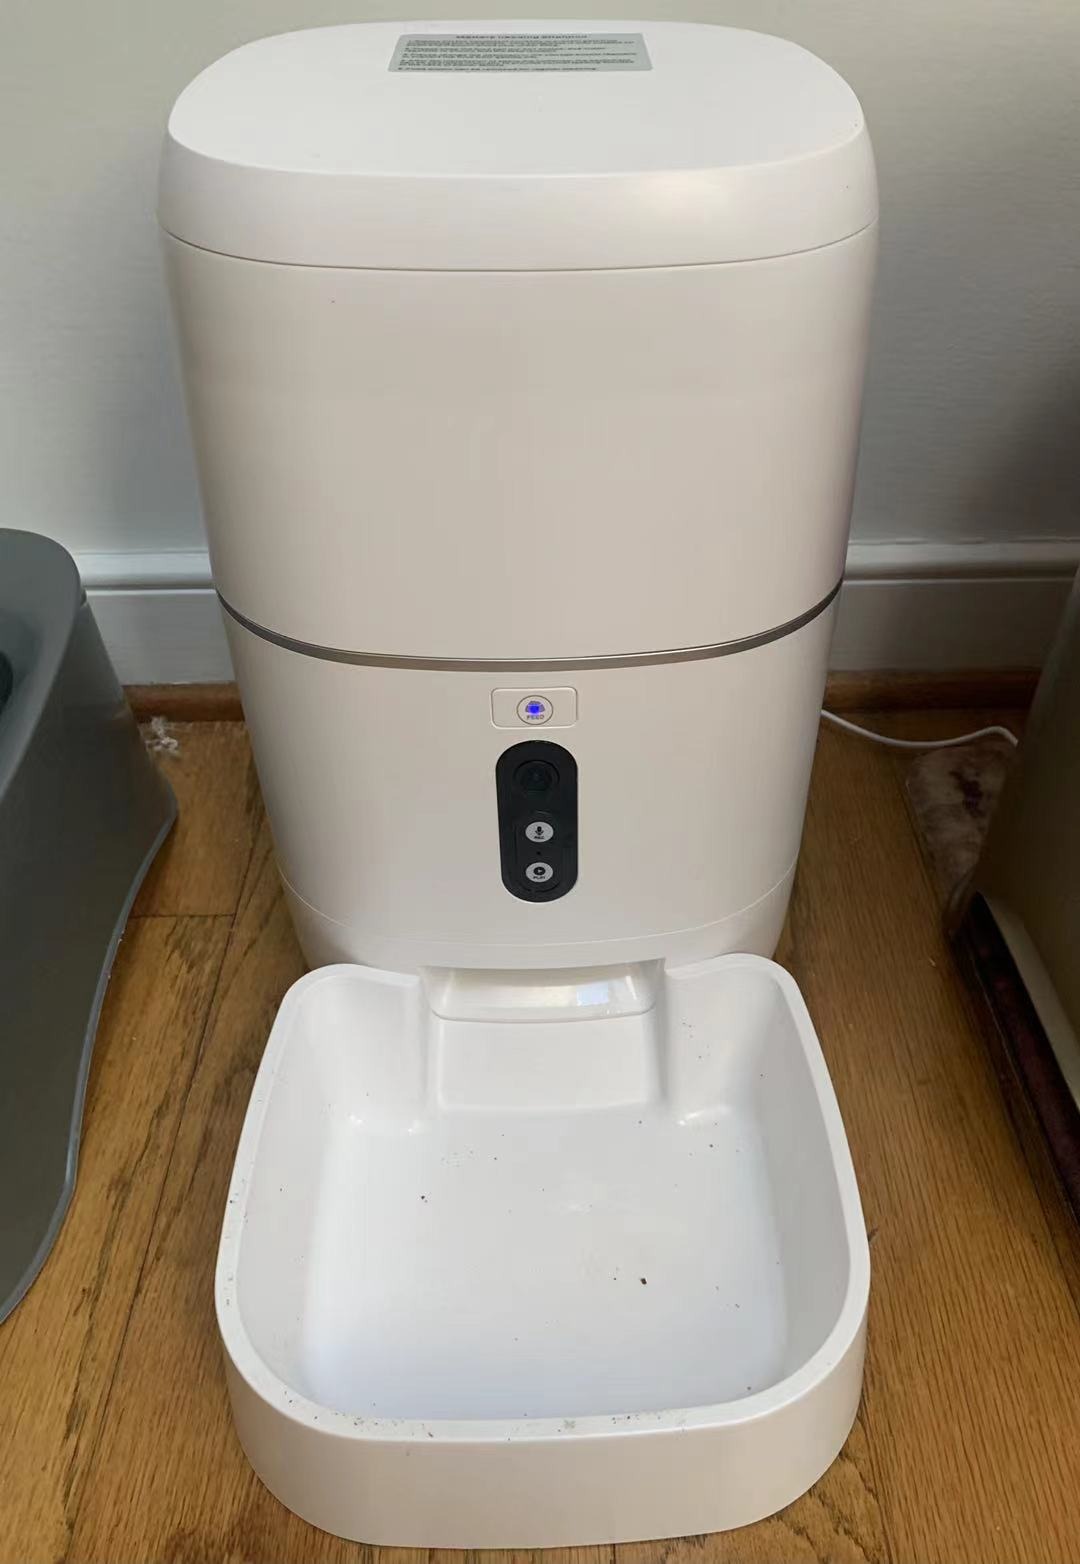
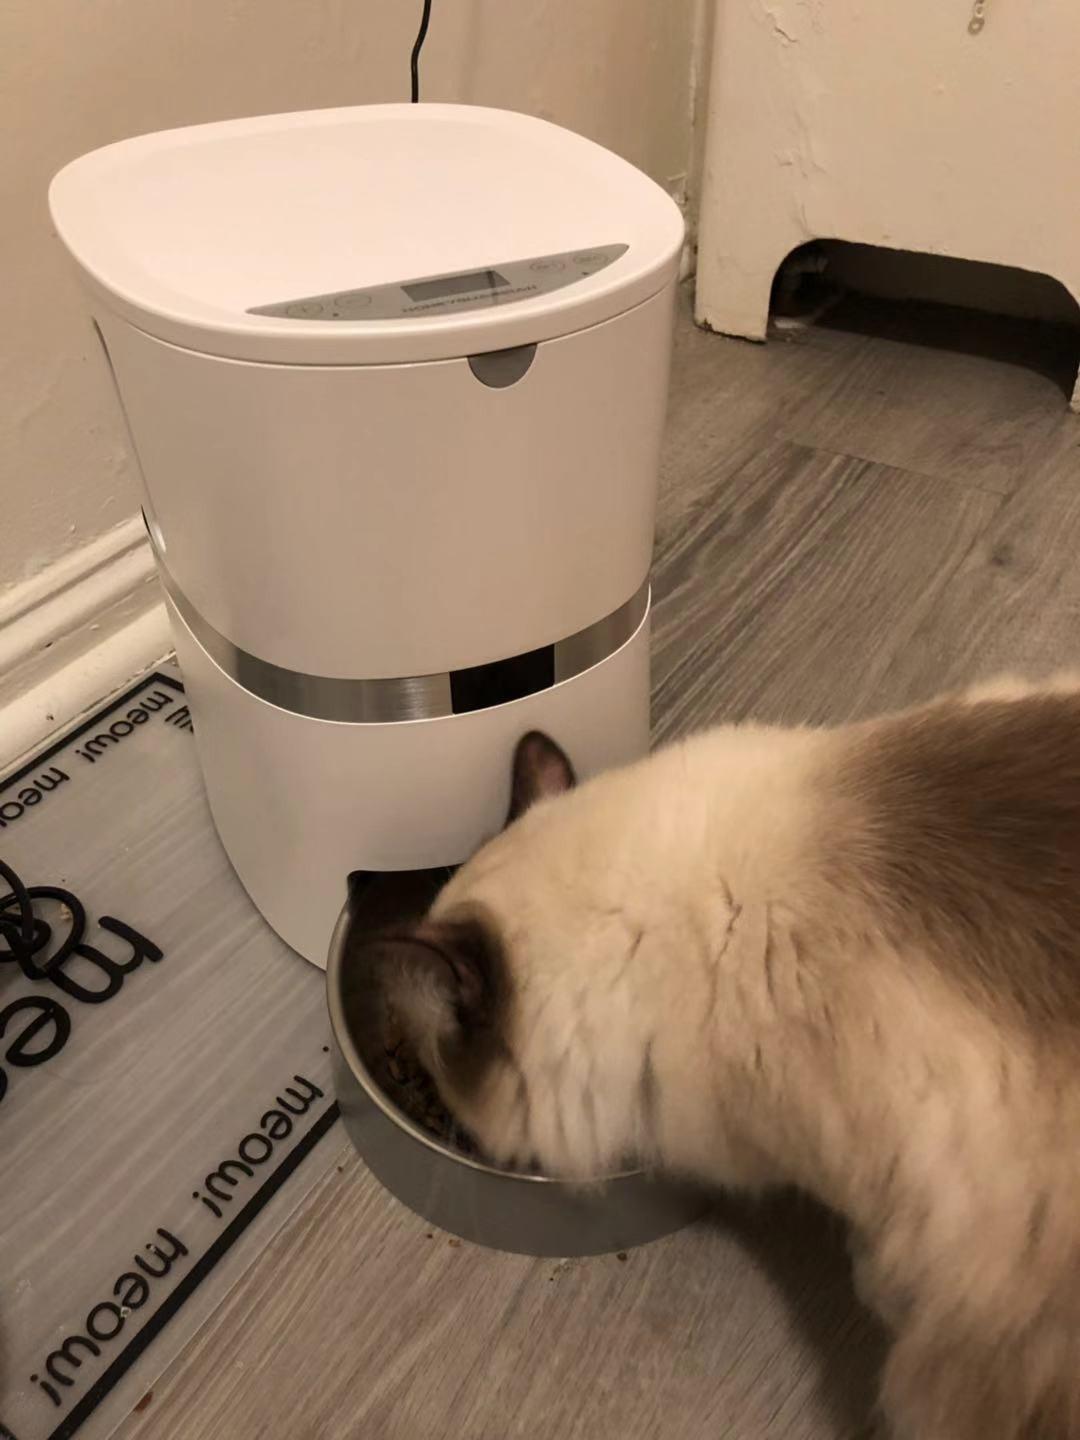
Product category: items_feeder
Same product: no